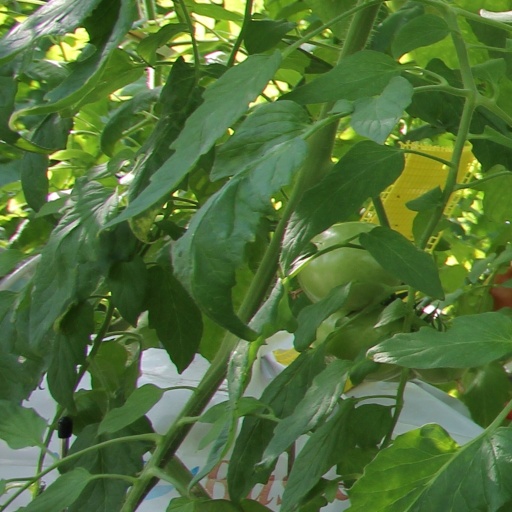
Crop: tomato